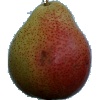
Label: Pear Forelle 1